Abram and Sallie Printz Farm

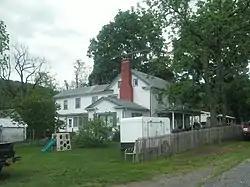
The farmhouse in May, 2016

Abram and Sallie Printz Farm, also known as Mountain View Farm, is a historic home and farm located near Luray, Page County, Virginia, United States. The farmhouse was built about 1872, and is a two-story, frame dwelling with vernacular Greek Revival and Victorian interior design elements. A two-story rear ell was added about 1900. Also on the property are the contributing washhouse, meat house, garage, bank barn, corn crib and wagon shelter, and the foundations of three buildings.